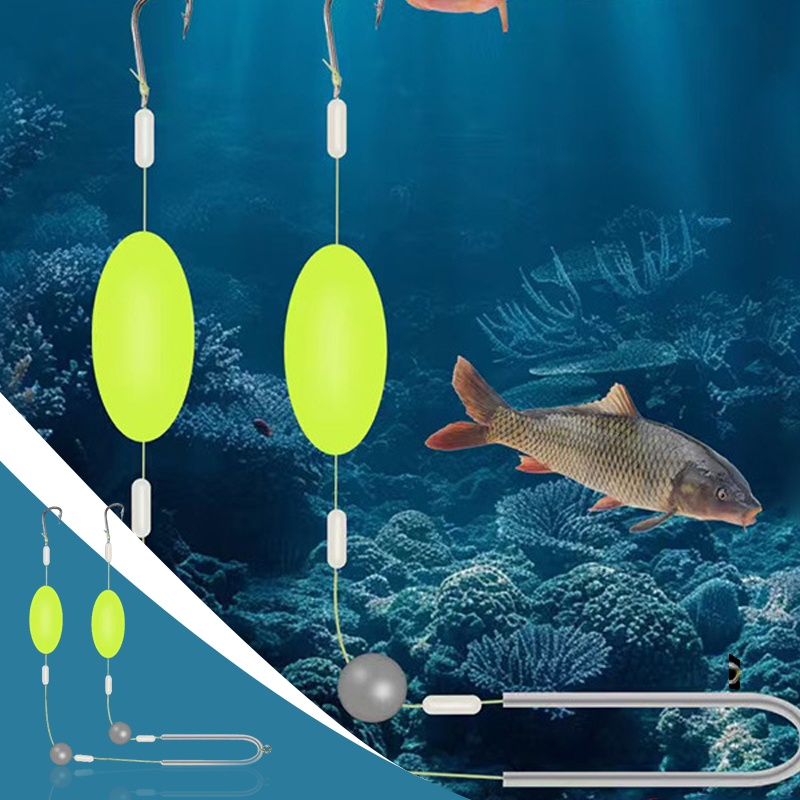
🎣⚡ Double-Hook Reverse Bottom Rig! Upgraded version boosts hook-up rate by 50% – say goodbye to snagging! 🎣
FEATURES UNIVERSAL BAIT COMPATIBILITY: Works with a wide variety of baits including snails, worms, corn, and paste bait—no picky setups required. Great for different fishing styles and preferences. SUSPENDED HOOK ACTION: Hovering and teasing presentation increases bite rate. The float and bead combination creates lifelike movement to attract curious fish. ADJUSTABLE FLOATING DEPTH: Equipped with space beans to control the distance from the bottom. Easily fine-tune to target fish at different water levels. ANTI-SNAG DESIGN: Buoyant float movement utilizes water flow to continuously shake and mimic dynamic prey. Effectively keeps hooks away from weeds and muddy zones. EASY TO USE AND DURABLE: Simple to operate for beginners and pros alike. Made from sturdy, long-lasting materials that withstand frequent use. SPEC Material: Steel Color: Green Package Includes: 1 * Universal Fishing Rig with Float NOTES Avoid contact with sharp objects. Store in a cool, dry place after use. Keep away from children.
Brand: beeboie
Category: Sporting Goods > Outdoor Recreation > Fishing > Fishing Tackle > Fishing Hooks > Double & Triple Fishing Hooks